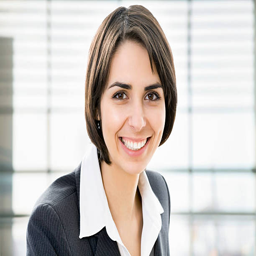
a portrait of a young business woman